Endowment (philosophy)

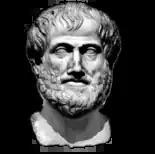
Aristotle (Medieval Philosopher)

Aristotle's human nature focuses on rationality as an innate human capacity that enables them to form communities and states. Aristotle shows the natural existence of communities and states due to individuals' innate capacities to live together. Living in communities reflects the differences between humans' innate abilities. This includes the innate abilities towards political participation between male and female.